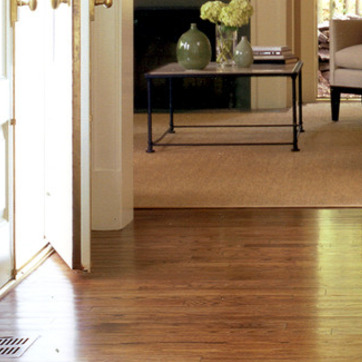
Material: carpet